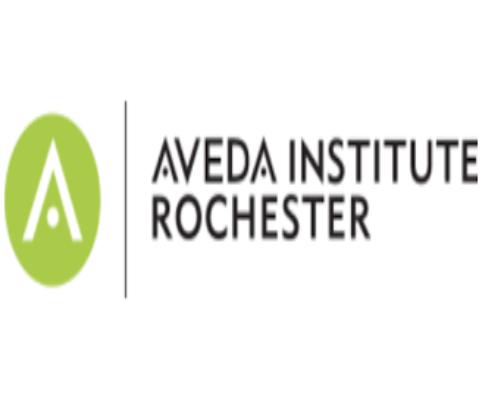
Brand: Aveda
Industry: Necessities